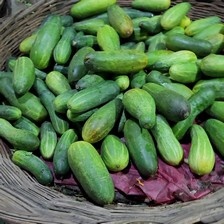
Label: cucumber